Leonid Brailovsky

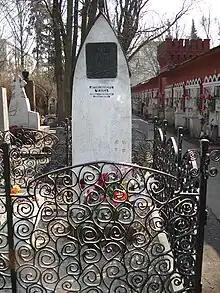

Leonid Brailovsky (Brailovskii) (23 May 1867, Kharkiv, now Ukraine – July 7, 1937, Rome, Italy) was a Russian architect, artist, designer, decorator, teacher and a member of Russian apostolate in the Diaspora.